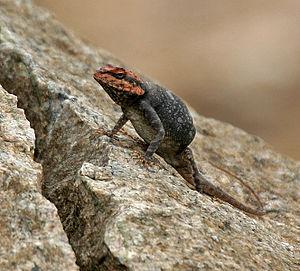
Psammophilus blanfordanus est une espèce de sauriens de la famille des Agamidae.